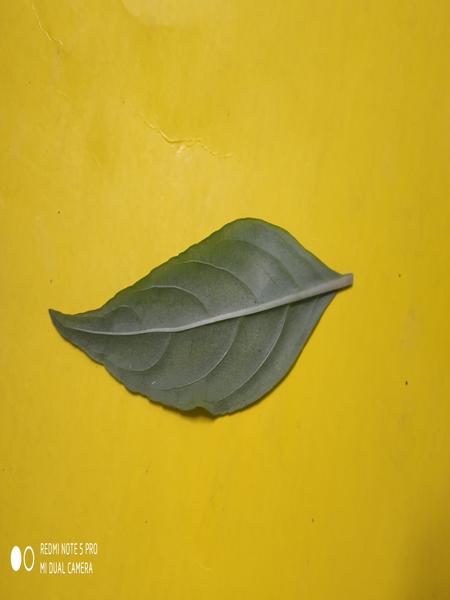
Plant: Nelavembu